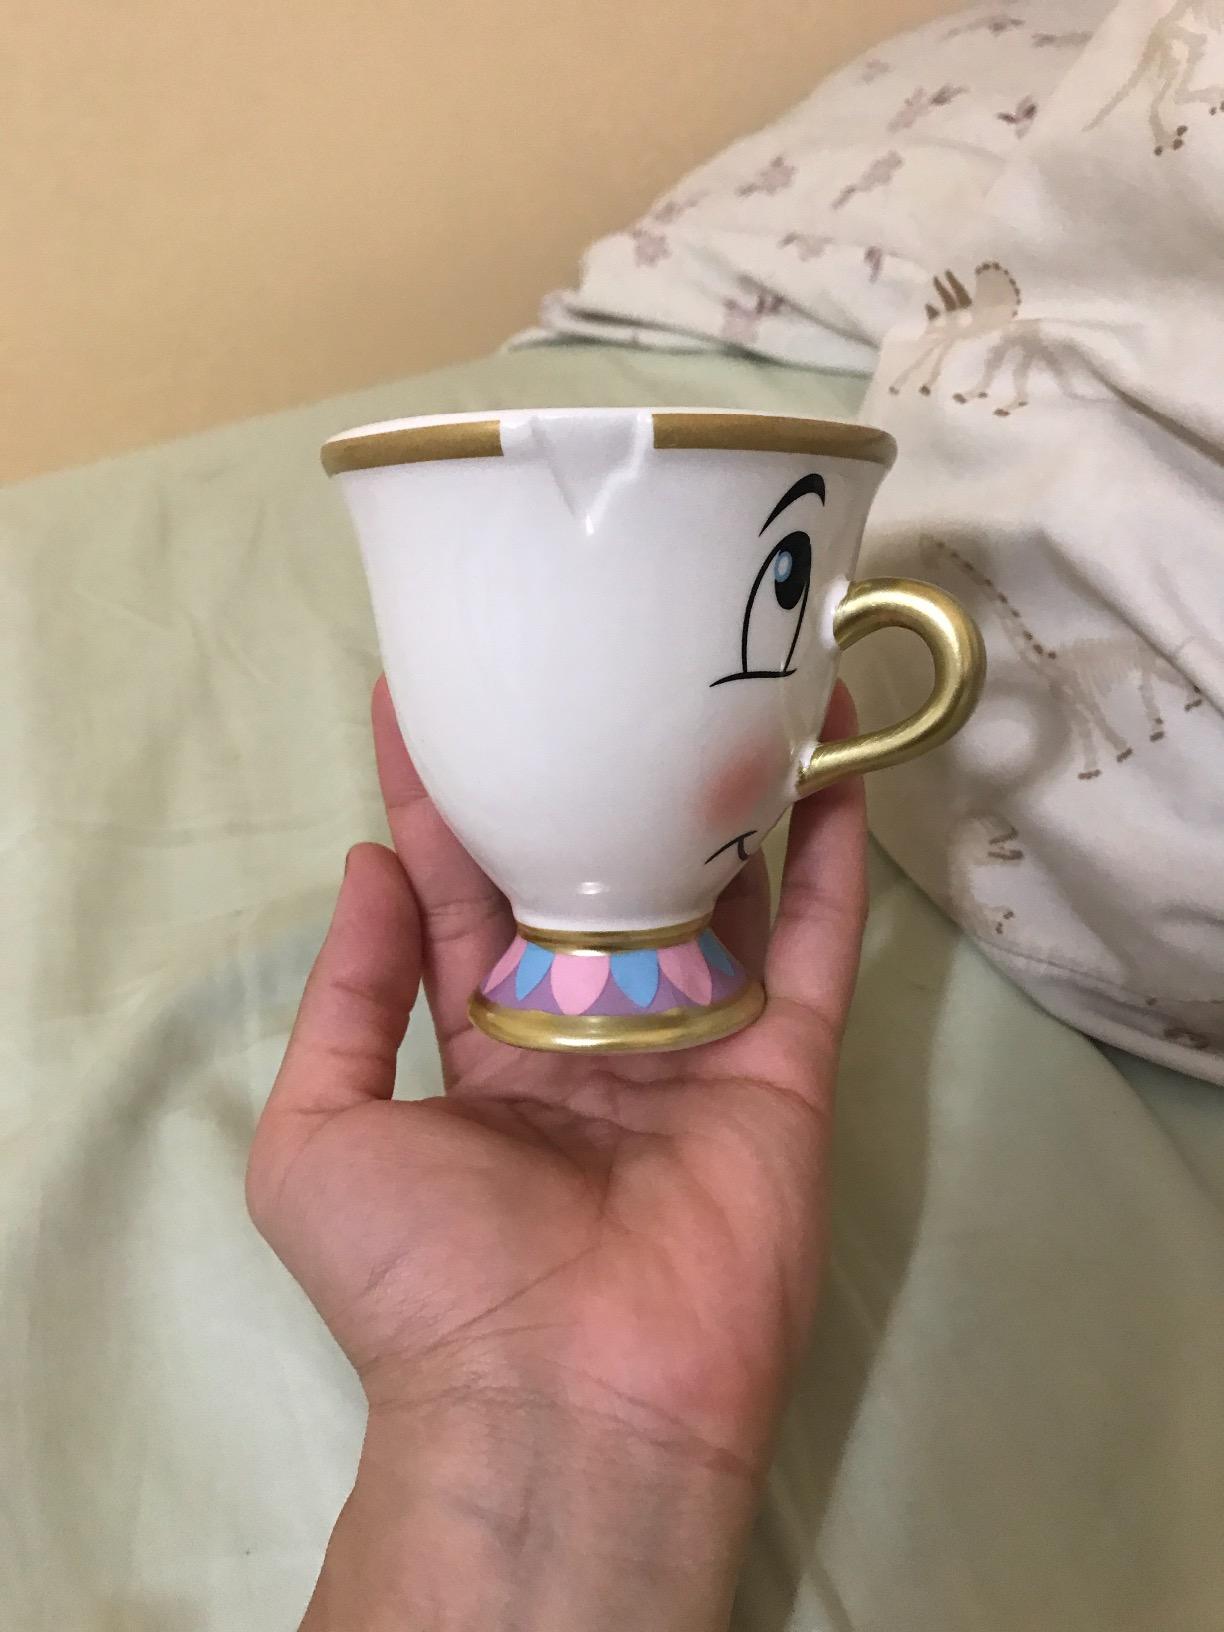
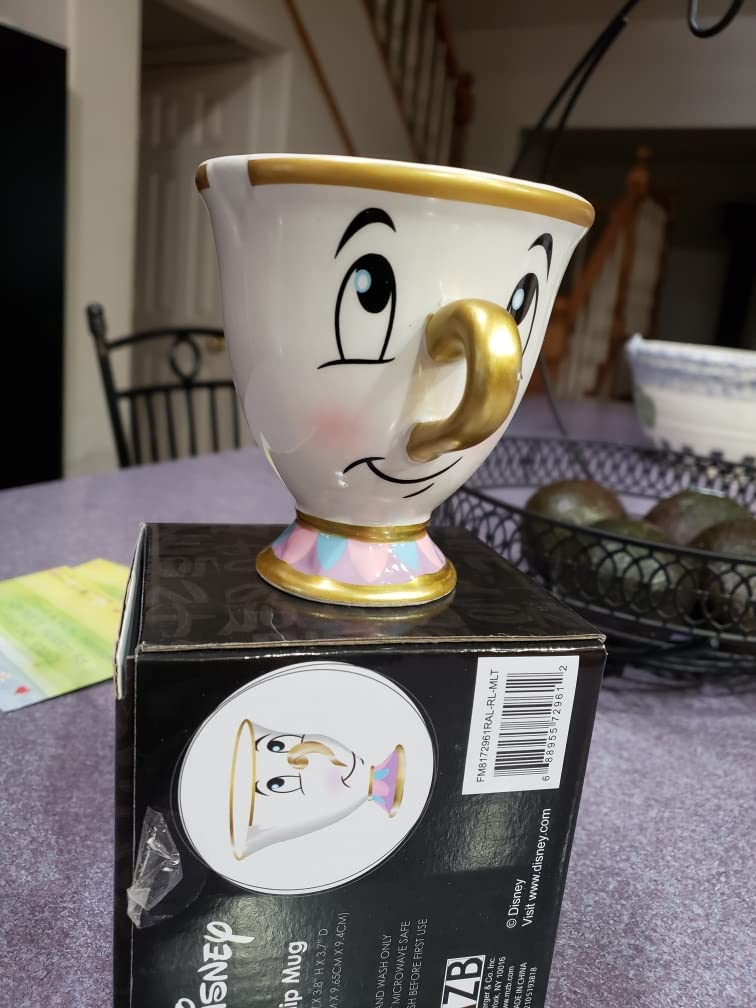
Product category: items_mug
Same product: yes